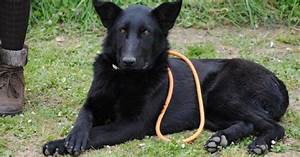
Label: dog